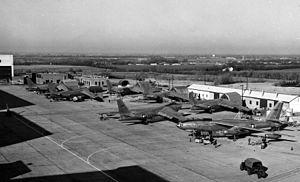
Boeing est un constructeur aéronautique et aérospatial américain. Son siège social est situé à Chicago, dans l'Illinois et sa plus grande usine à Everett, près de Seattle dans l'état de Washington. Cet avionneur s'est spécialisé dans la conception d'avions civils, mais également dans l'aéronautique militaire, les hélicoptères ainsi que dans les satellites et les lanceurs avec sa division Boeing Defense, Space & Security. En 2012, elle se positionne au deuxième rang des ventes de matériel militaire au niveau mondial. Cette société se livre à une guerre commerciale avec son principal concurrent, le groupe européen Airbus Commercial Aircraft.
L'usine Boeing de Wichita est un important centre de construction aéronautique, situé à Wichita, dans le Kansas. Construite en 1930, cette usine appartient à la firme Boeing depuis 1934.
Le Strategic Air Command, ou SAC, était un grand commandement de l'United States Air Force, formé en 1946 pour regrouper les unités de bombardement stratégique de l'USAF, destinées en particulier à employer les armes nucléaires des États-Unis. Il regroupait aussi bien des unités de bombardiers, que d'avions ravitailleurs, de chasseurs d'escorte, mais aussi de missiles balistiques intercontinentaux.